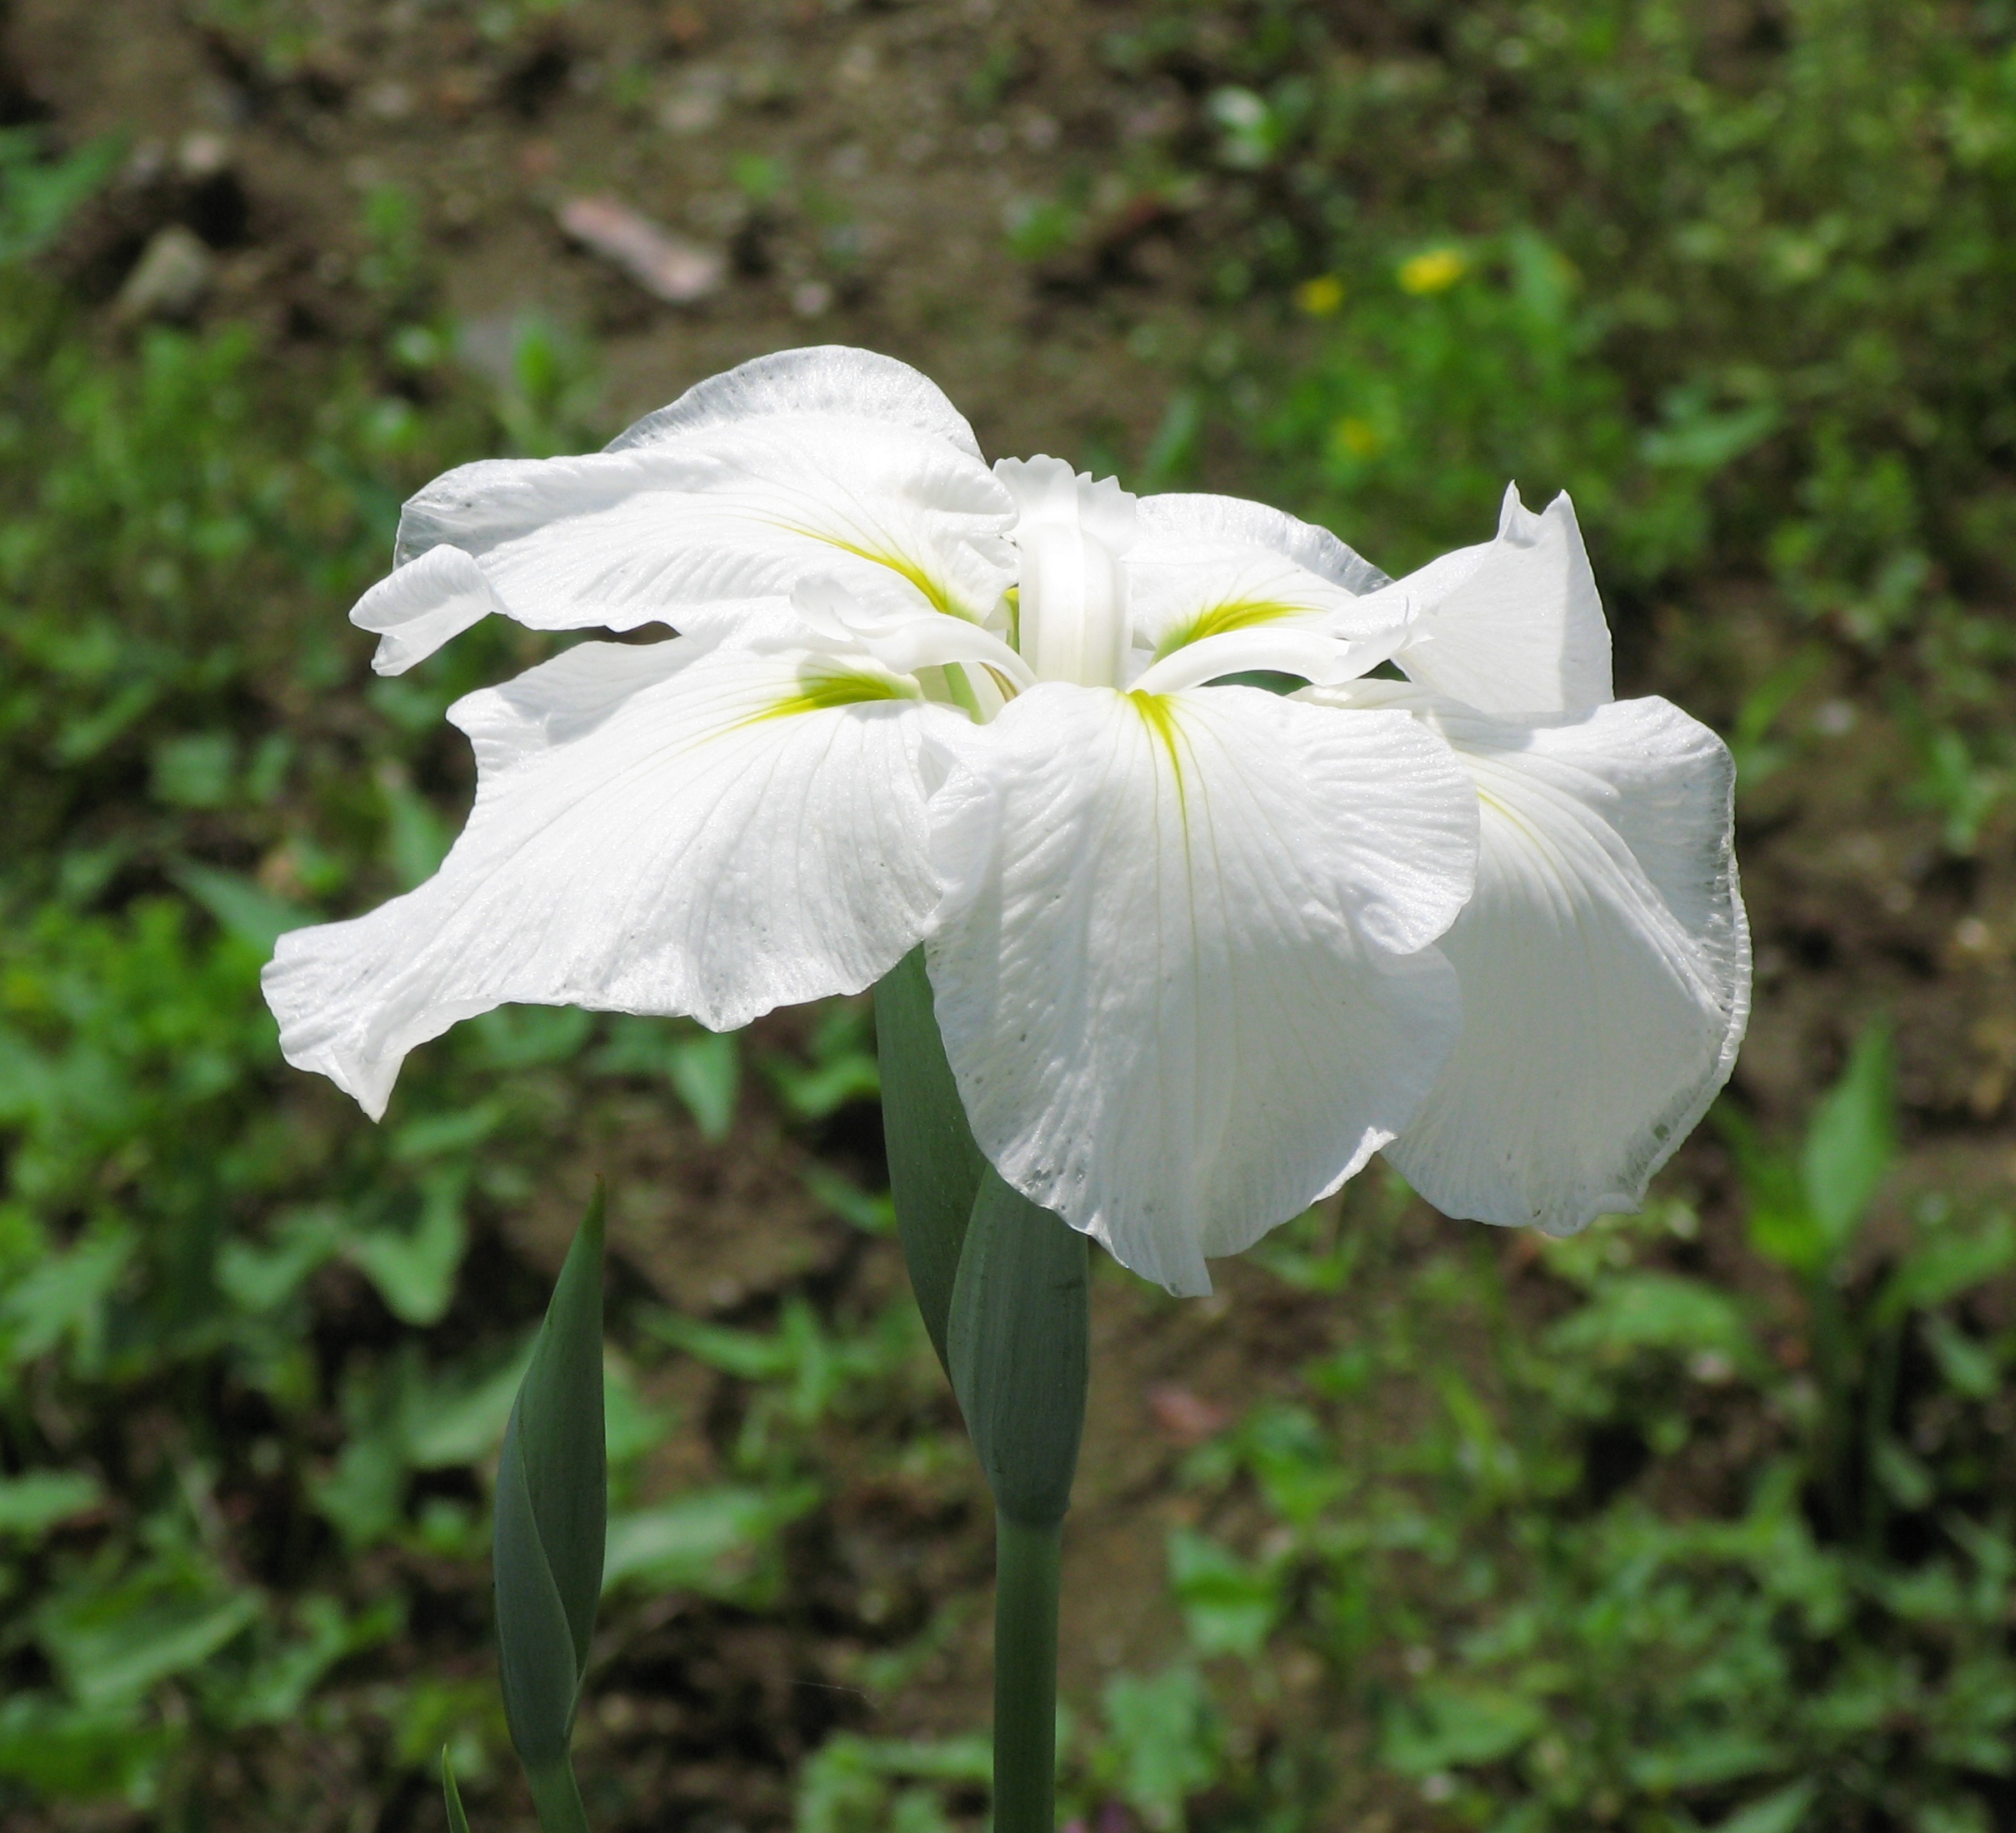
plant, white, leaf, flower, petal, green, high, botany, flora, wildflower, cool image, iris, eye, hires, flowerpicturesnolimits, hi, res, ensata, g7, flowering plant, land plant, iris family